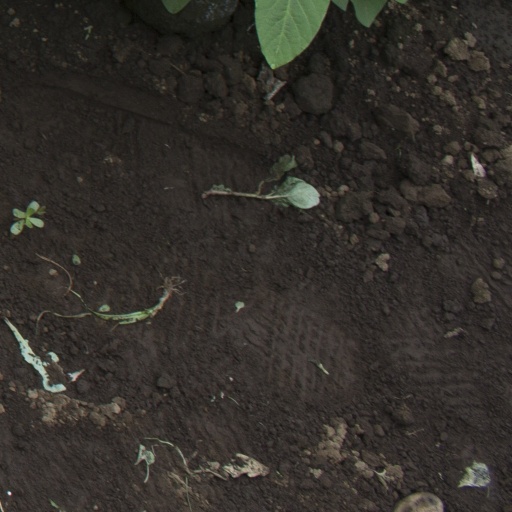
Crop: soybean